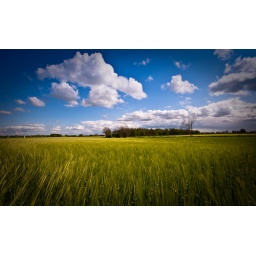
The field opposite the plant where I worklooks lovely with the wind swaying the crop around